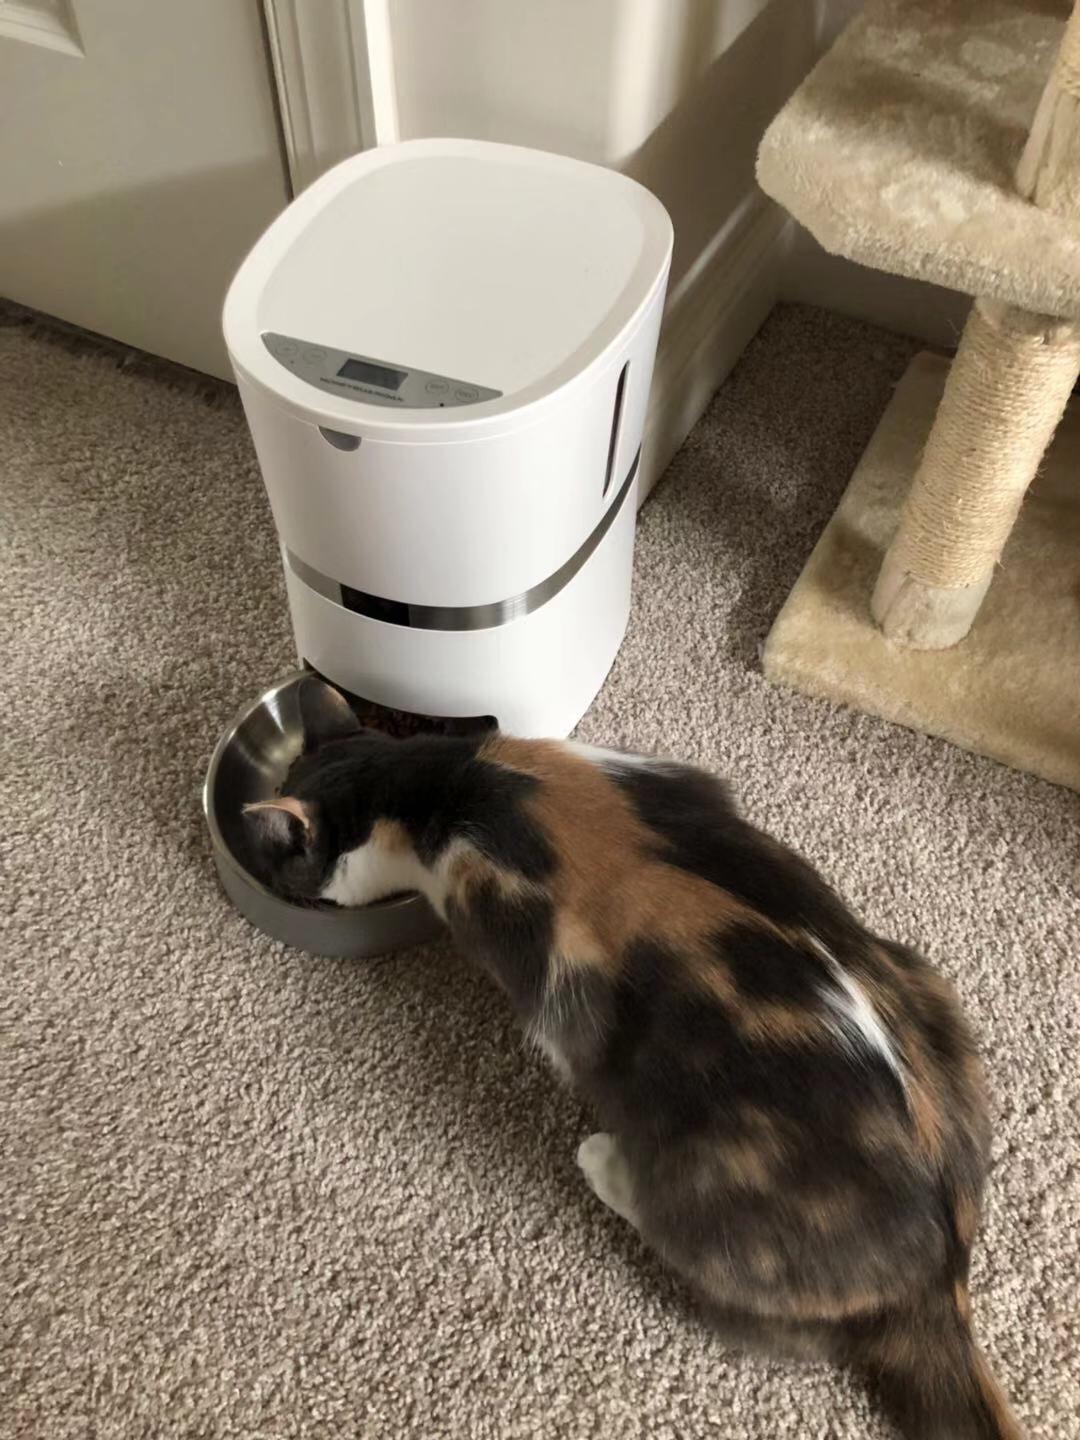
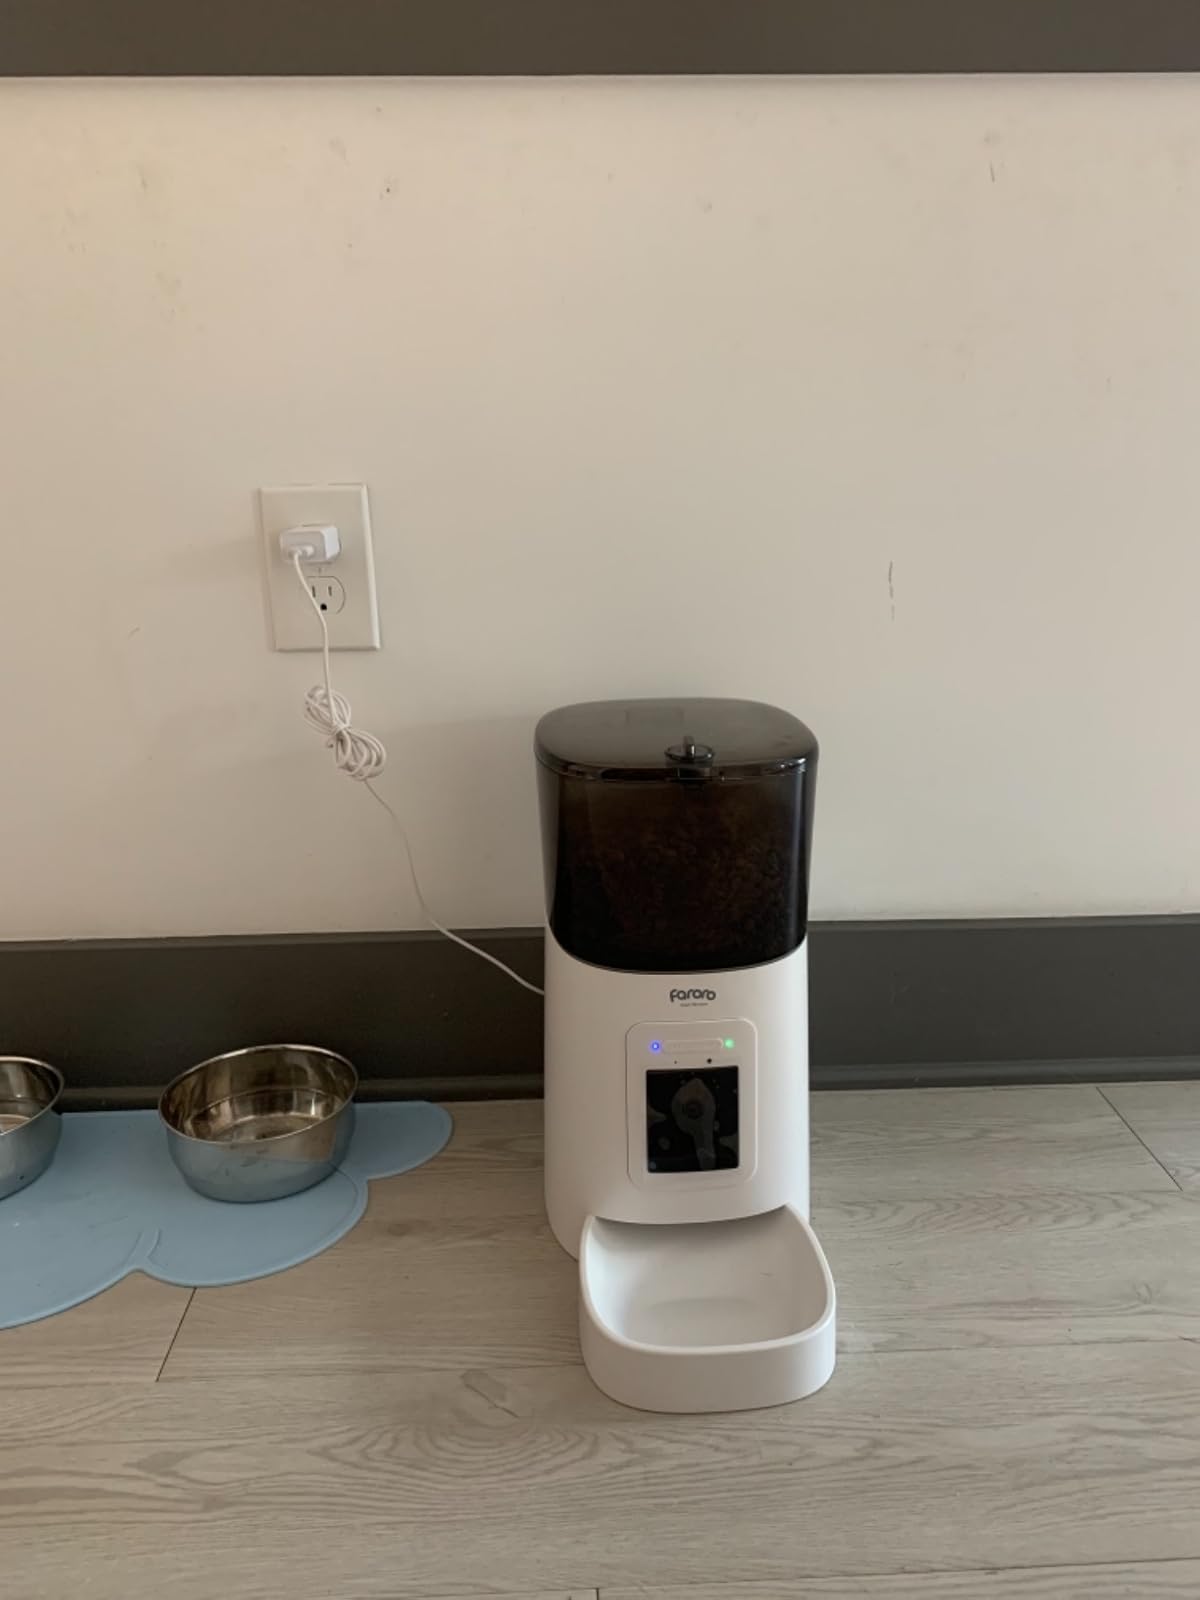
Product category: items_feeder
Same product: no